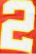
Number: 2